Pitt Clarke House

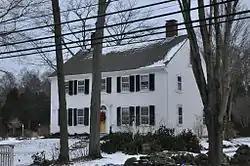

The Pitt Clarke House is a historic house located in Norton, Massachusetts.